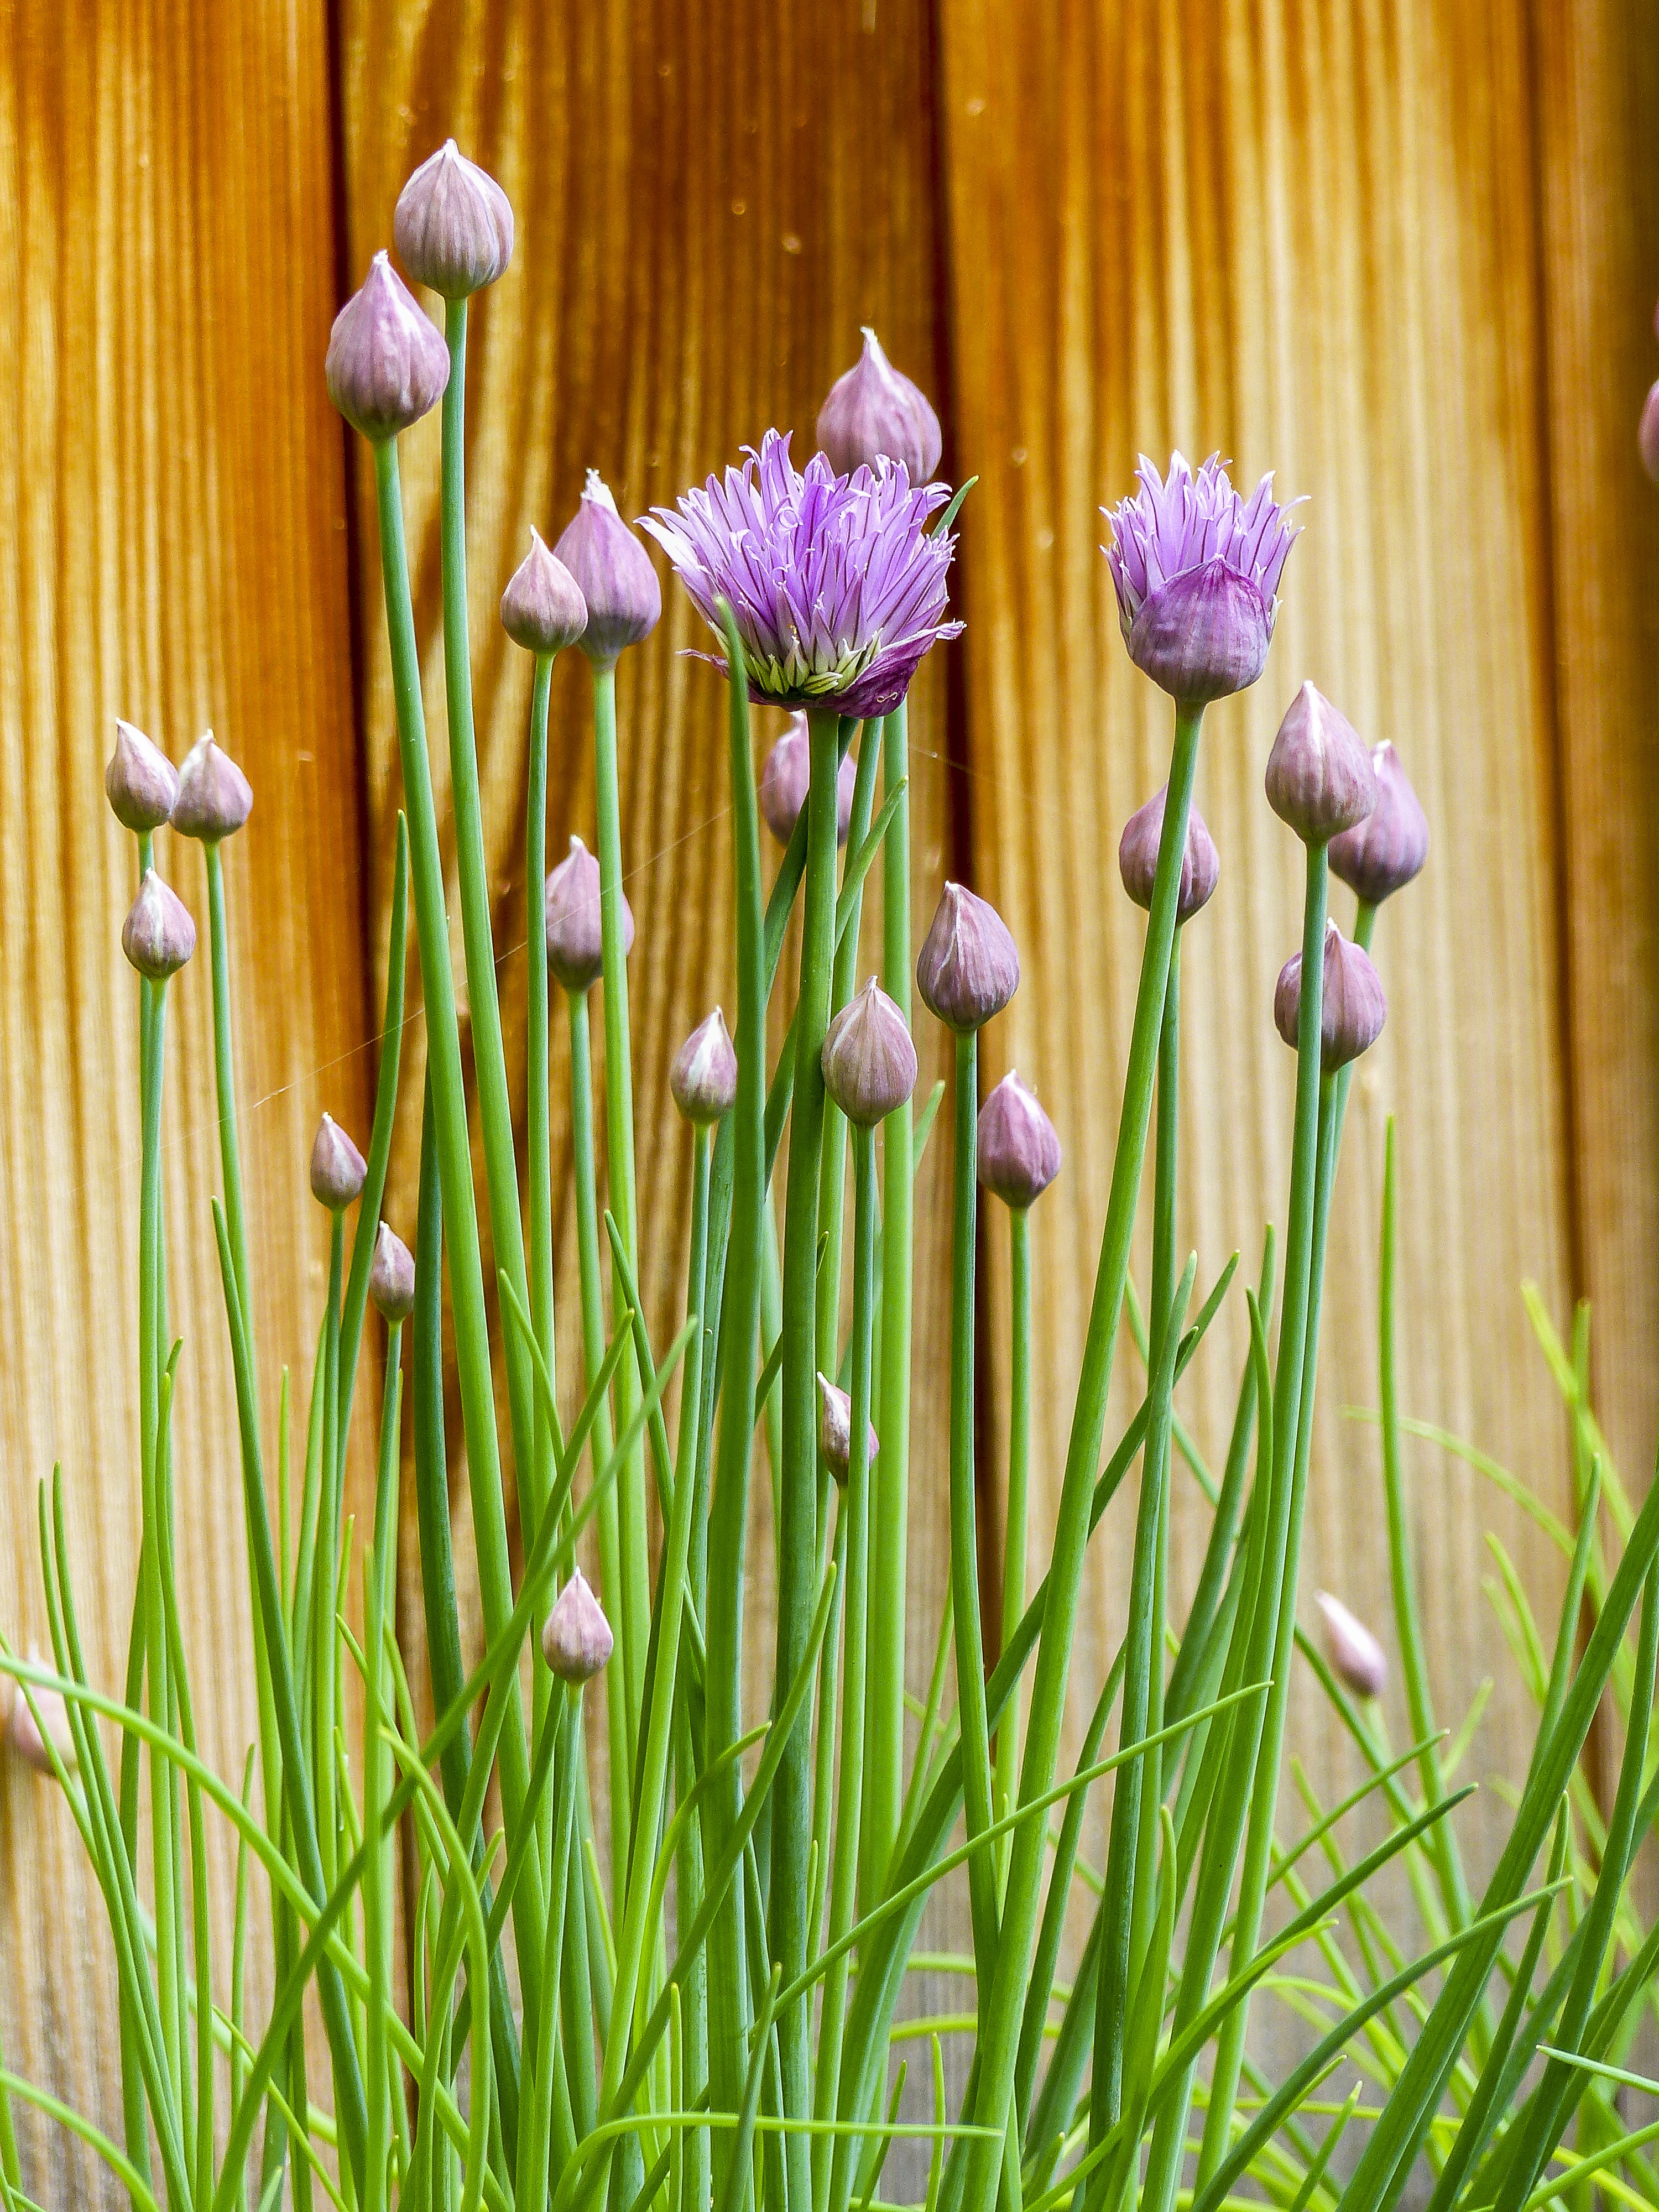
nature, grass, plant, flower, purple, green, spice, herb, produce, fresh, botany, blooming, flora, onion, gardening, beautiful, chive, chives, herbal, flowering plant, grass family, plant stem, land plant